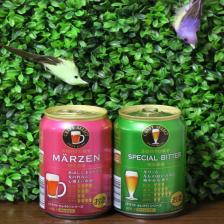
Label: cans